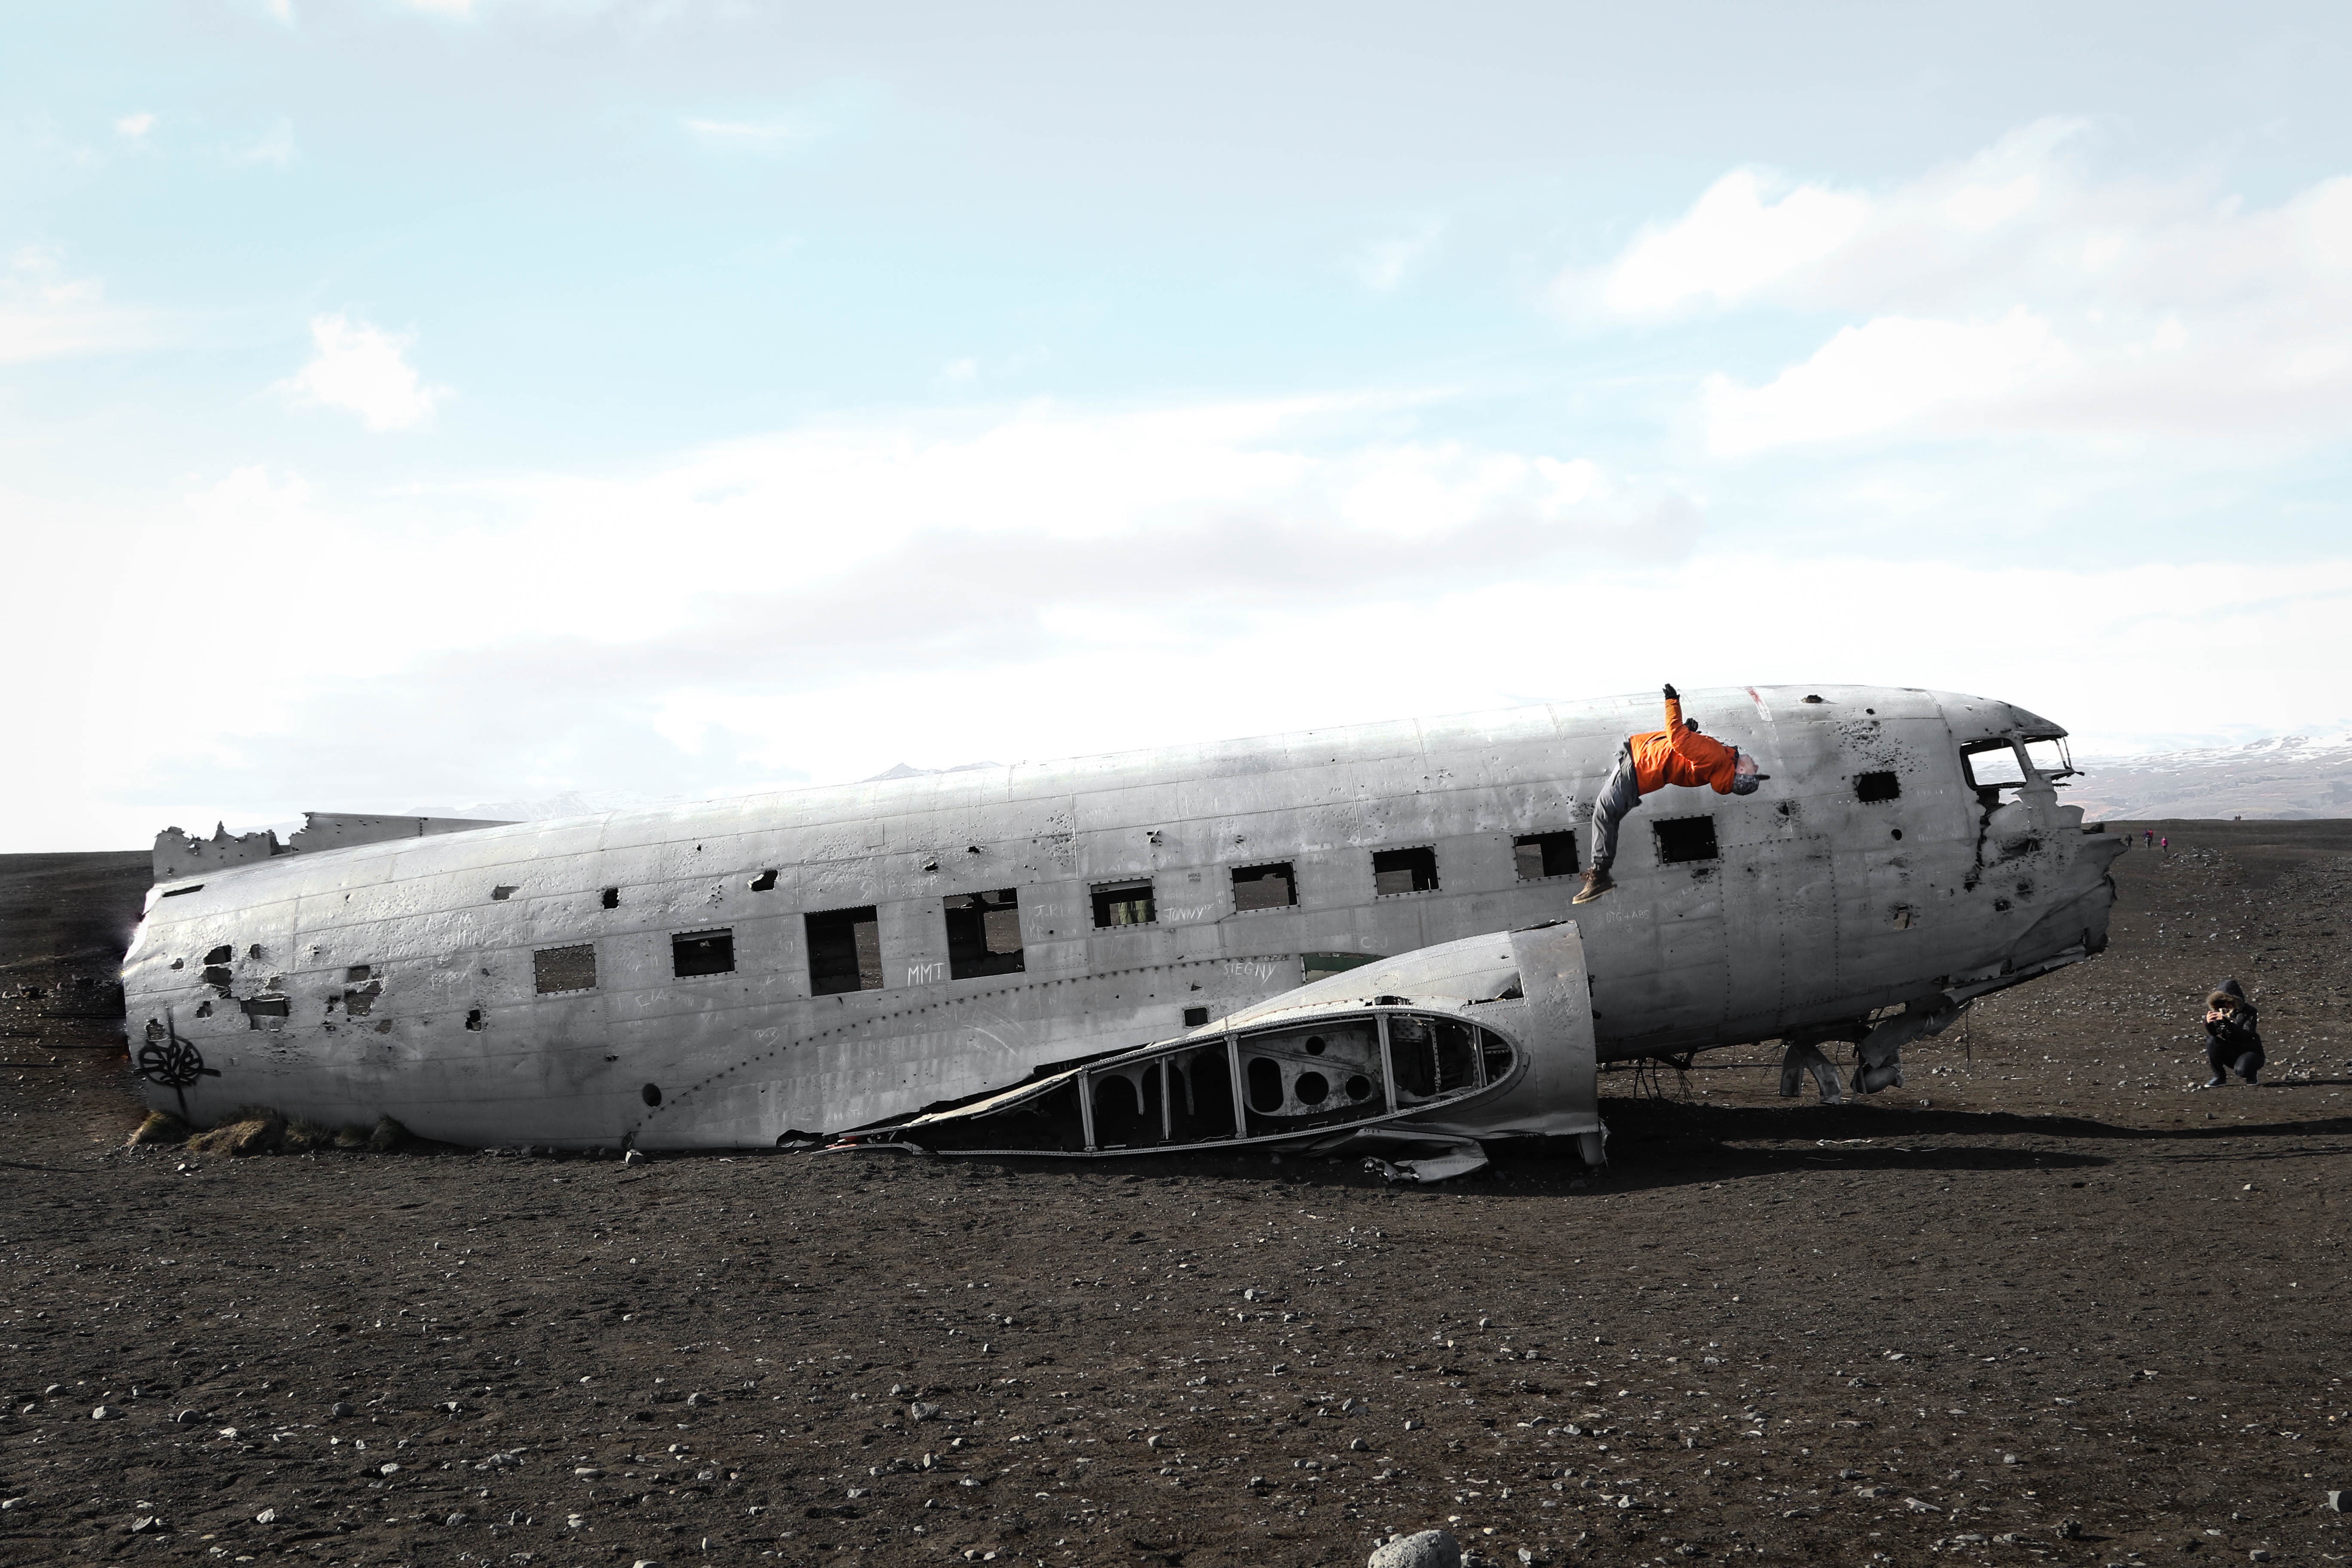
airplane, aircraft, vehicle, airline, aviation, airliner, boeing, cargo aircraft, military aircraft, atmosphere of earth, narrow body aircraft, aircraft engine, propeller driven aircraft, military transport aircraft, douglas dc 7